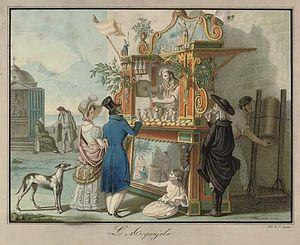
Scène de vie napolitaine
L’acquajolo est un vendeur ambulant de boissons rafraîchissantes à base d'agrumes, à l'époque du royaume des Deux-Siciles.
Le Limone di Sorrento ou, en français, citron de Sorrente est un agrume caractéristique de la péninsule de Sorrente et de l'île de Capri, dans la province de Naples.